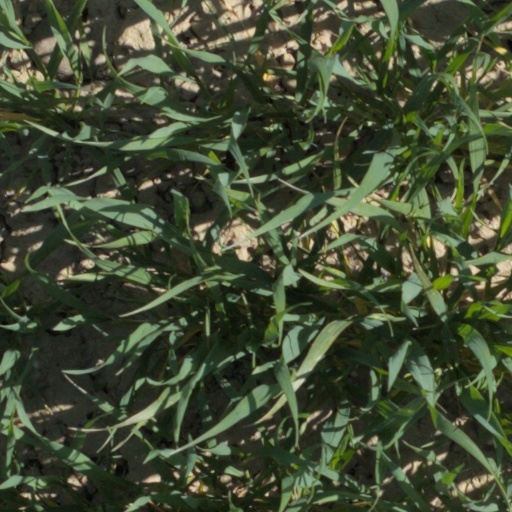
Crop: wheat